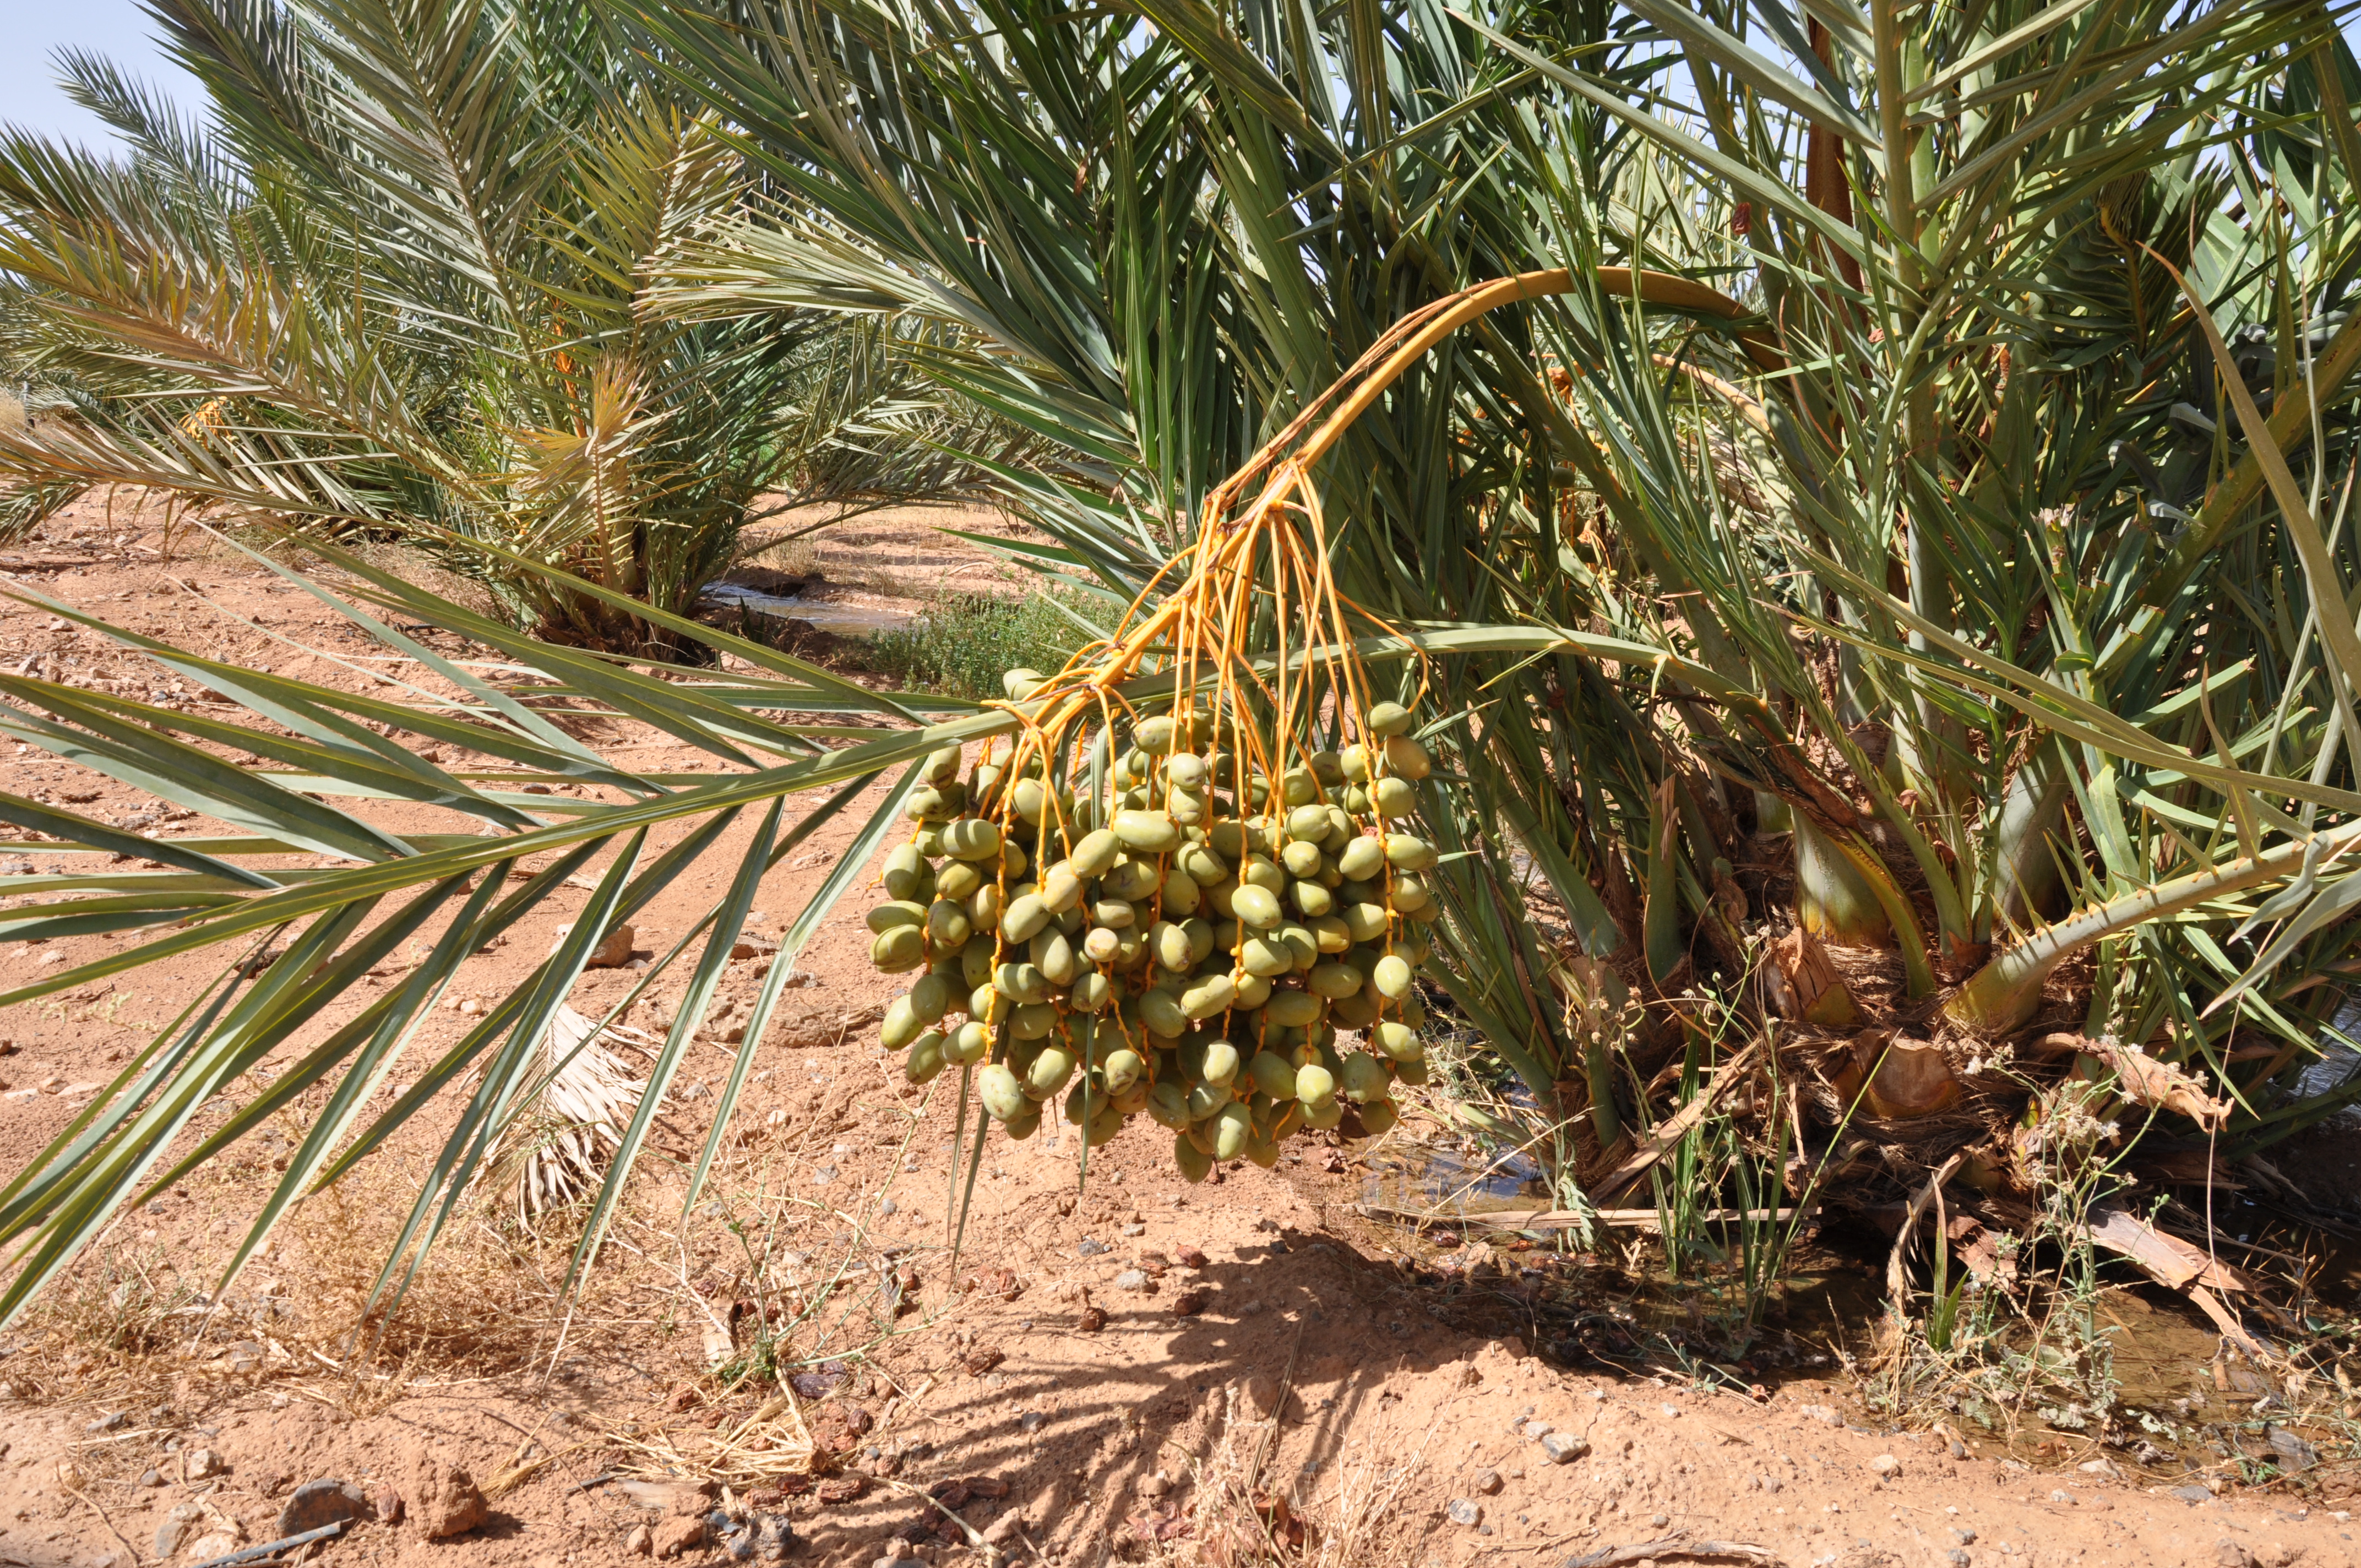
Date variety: Boumajhoul